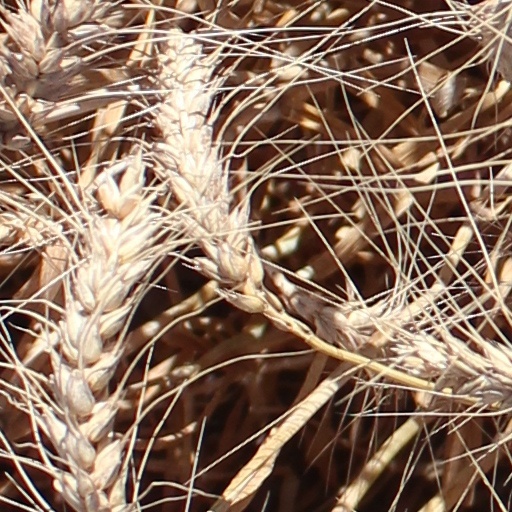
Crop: wheat